The Last Picture Show

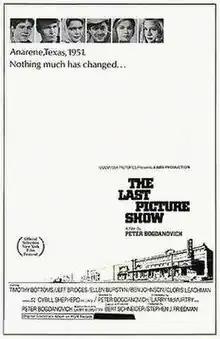
Theatrical release poster by Richard Amsel

The Last Picture Show is a 1971 American coming-of-age drama film directed by Peter Bogdanovich and co-written by Bogdanovich and Larry McMurtry, adapted from the 1966 semi-autobiographical novel by McMurtry. The film's ensemble cast includes Timothy Bottoms, Jeff Bridges, Ellen Burstyn, Ben Johnson, Cloris Leachman, and Cybill Shepherd. Set in a small town in northern Texas from November 1951 to October 1952, it is a story of two high school seniors and longtime friends, Sonny Crawford (Bottoms) and Duane Jackson (Bridges).